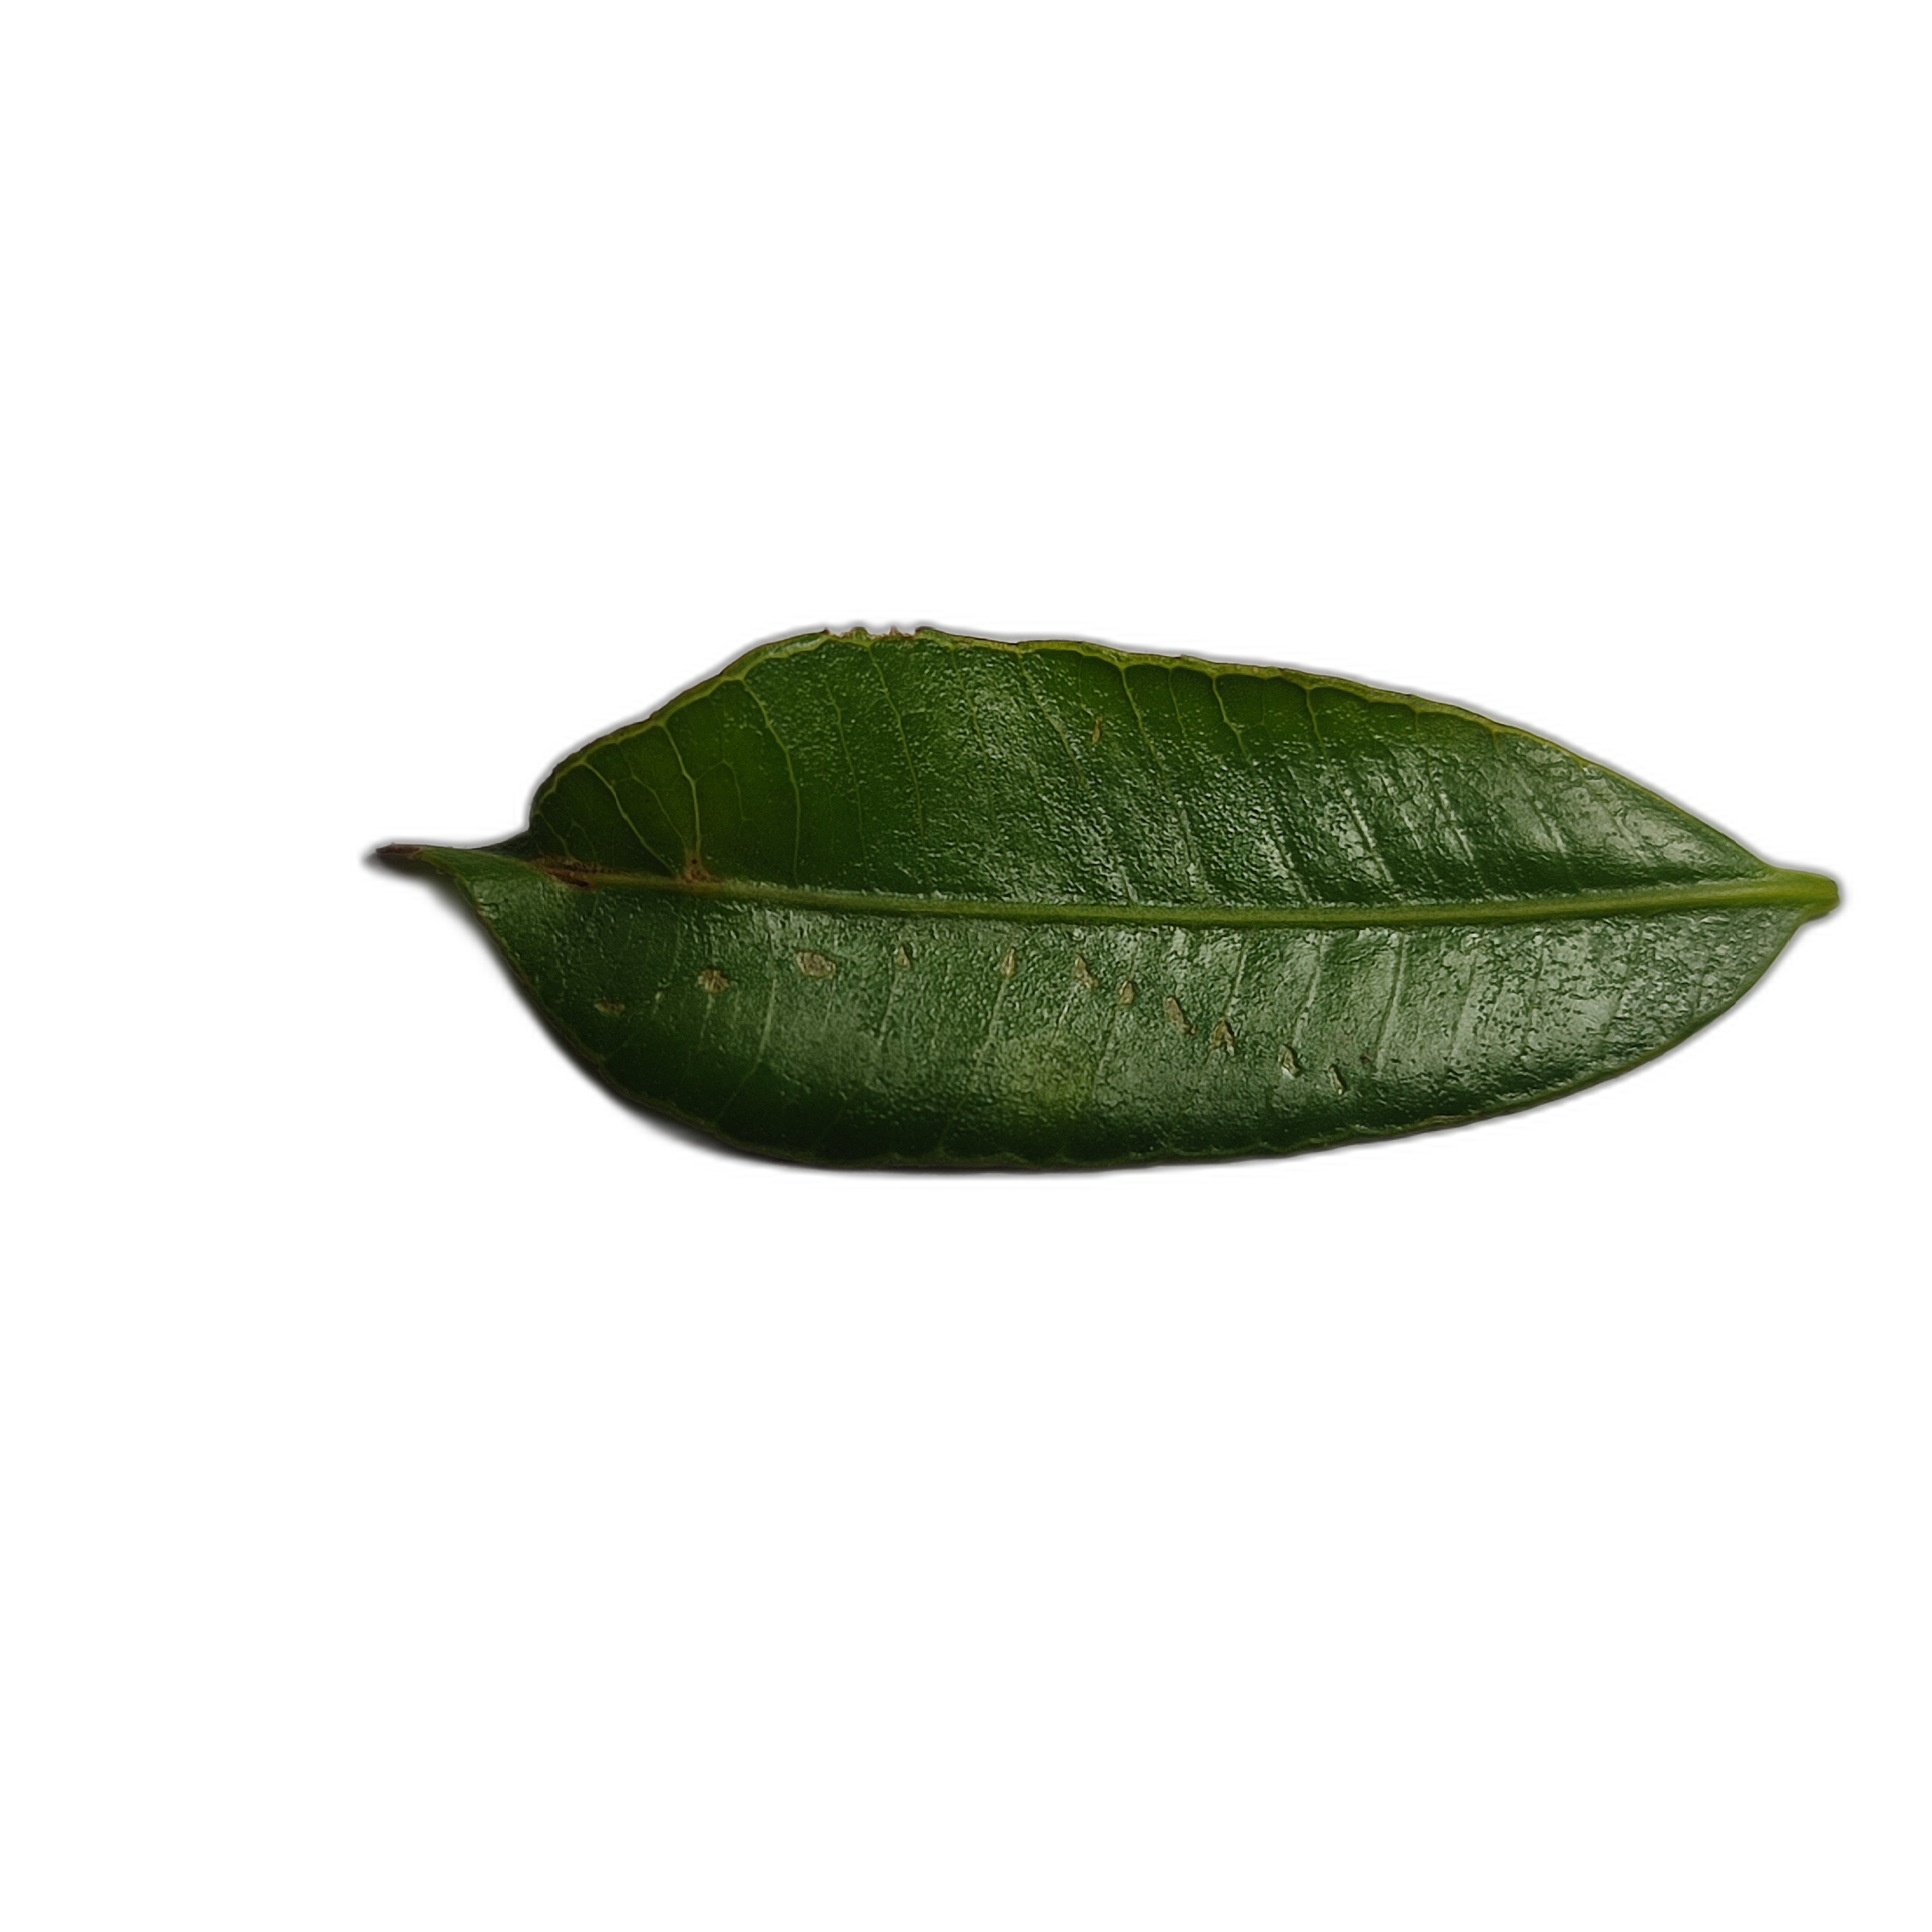
Label: healthy